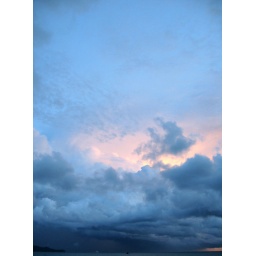
Sunset from the beach across the sea with big cloud formations and sailing boat in the distance